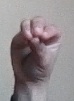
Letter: ha